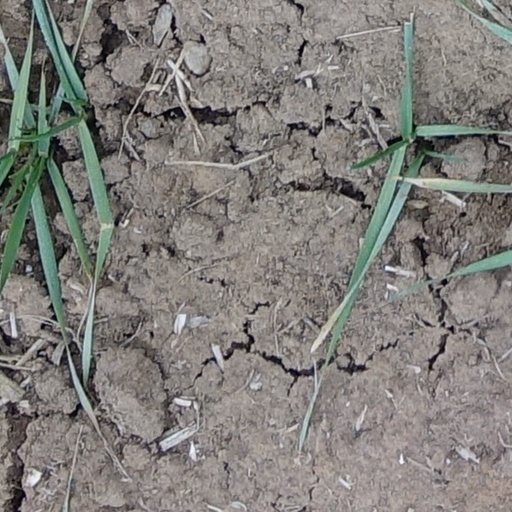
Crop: wheat